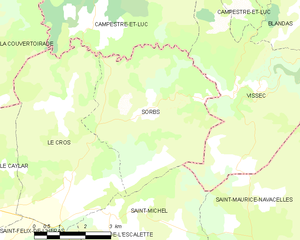
Carte de la commune française de code INSEE 34303 - Sorbs
Sorbs, ou Sòrbs, est une commune française située dans le département de l'Hérault en région Occitanie.